Siege of Samarkand (1868)

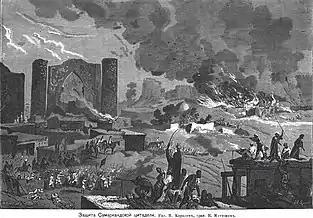
1872 illustration of the siege.

On June 2 - June 14 Gregorian style - the same day the Battle of Zerabulak took place, Major Stempel received a request from the city's ambassadors to deal with the large crowds of tribesmen outside of Samarkand. Although suspicious of the ambassadors' intents, Stempel agreed to resolve the issue. In part, Stempel agreed to resolve the request because the garrison was obligated to protect the city.